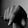
ASL letter: Q